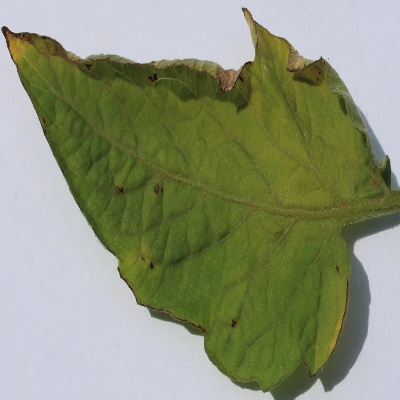
Crop: Tomato
Condition: leaf blight